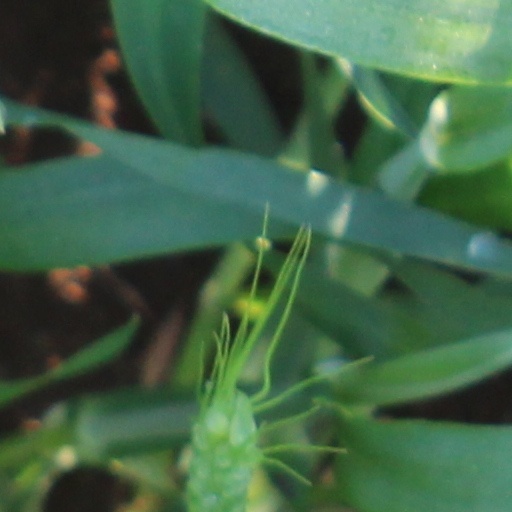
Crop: wheat